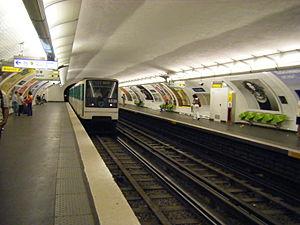
La liste des stations du métro de Paris propose un aperçu des stations actuellement en service, fermées ou autres, du métro de Paris, en France. Le métro a ouvert en 1900 et comprend 302 stations et 383 points d'arrêt, depuis le 23 mars 2013. Les stations fermées ne sont pas comptées dans le total.